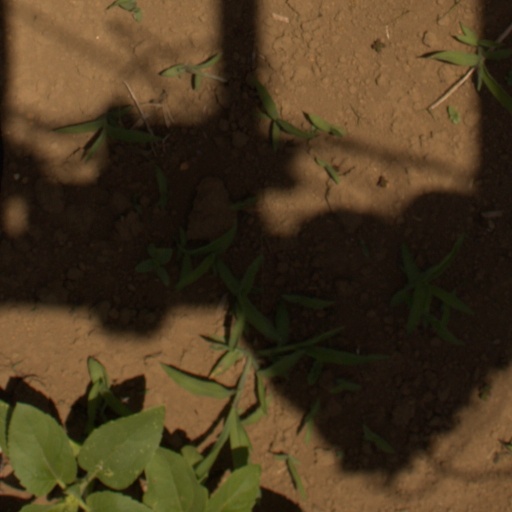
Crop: Jerusalem artichoke